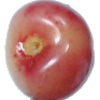
Label: cherry_rainier